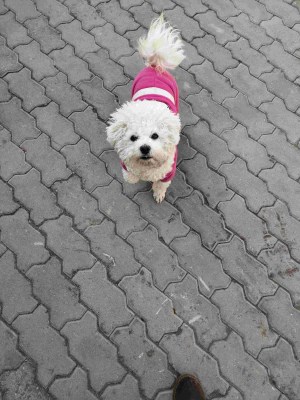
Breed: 3083-n000117-Bichon_Frise